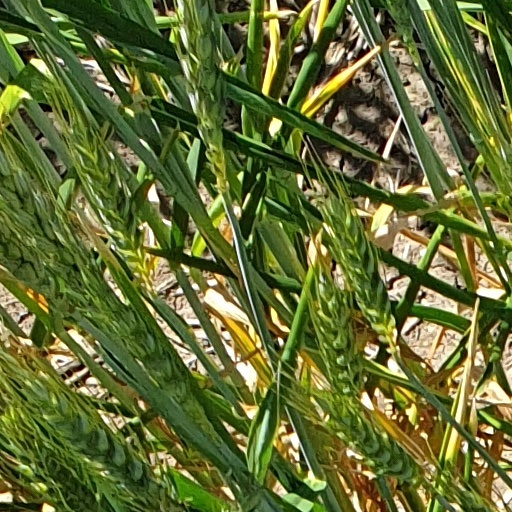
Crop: wheat